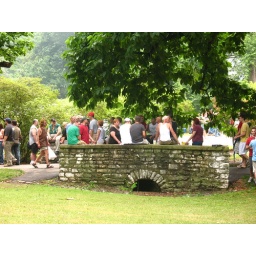
in tower grove park, this bridge becomes a bench